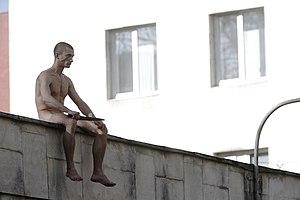
Piotr Pavlenski, né le 8 mars 1984 à Léningrad, est un artiste contemporain russe connu pour ses actions controversées. Il est réfugié politique en France depuis 2017.